Carol Fran

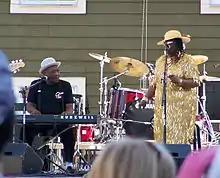
Henry Gray and guest Carol Fran playing at the Festival International in Lafayette, Louisiana on April 24, 2010

Carol Augustus Anthony was born in Lafayette, Louisiana. Commencing her jump blues singing career with Don Conway, she subsequently relocated to New Orleans. There she married a saxophone player, Bob Francois, which allowed a simple abbreviation to arrive at her stage name of Carol Fran. Establishing a musical presence around Bourbon Street, New Orleans, Fran also undertook a tour of Mexico. Her debut single was "Emmitt Lee", recorded in 1957 and released by Excello Records. Three more singles ensued, but lack of success saw Fran singing with Guitar Slim, and after his death in 1959, she then sang alongside Nappy Brown, Lee Dorsey, and Joe Tex.